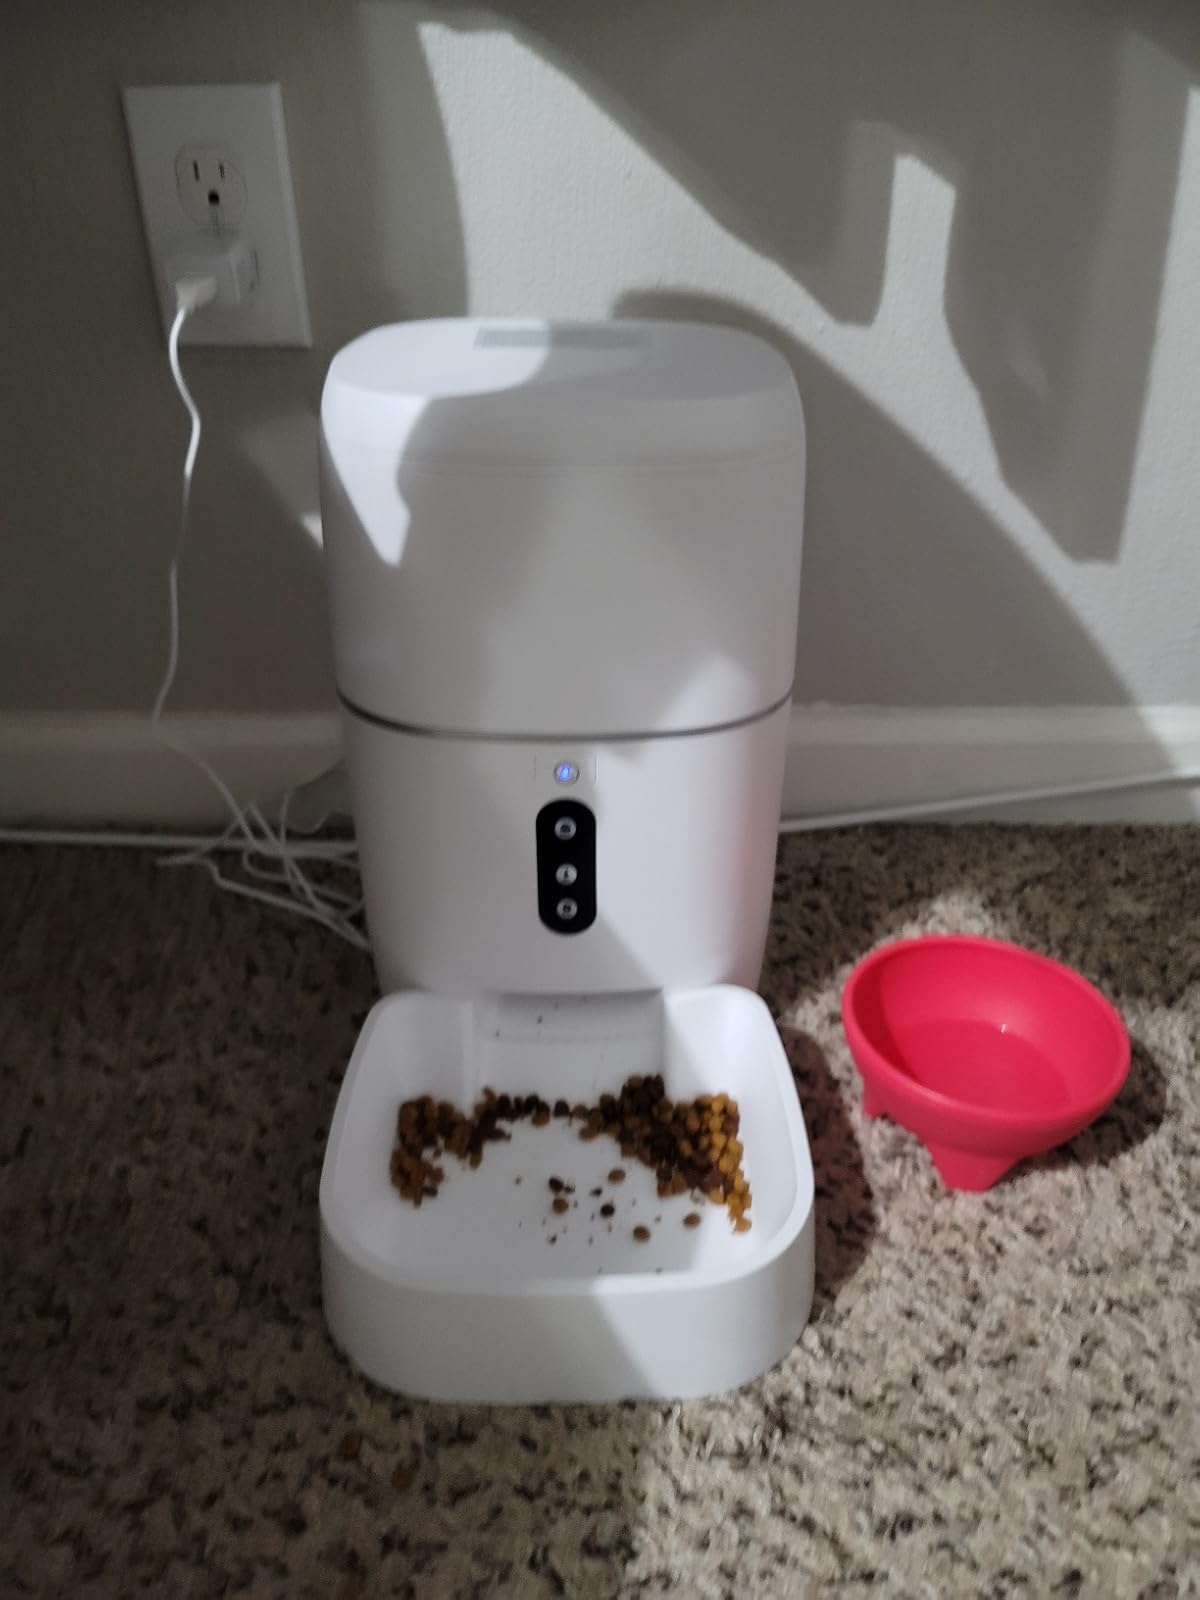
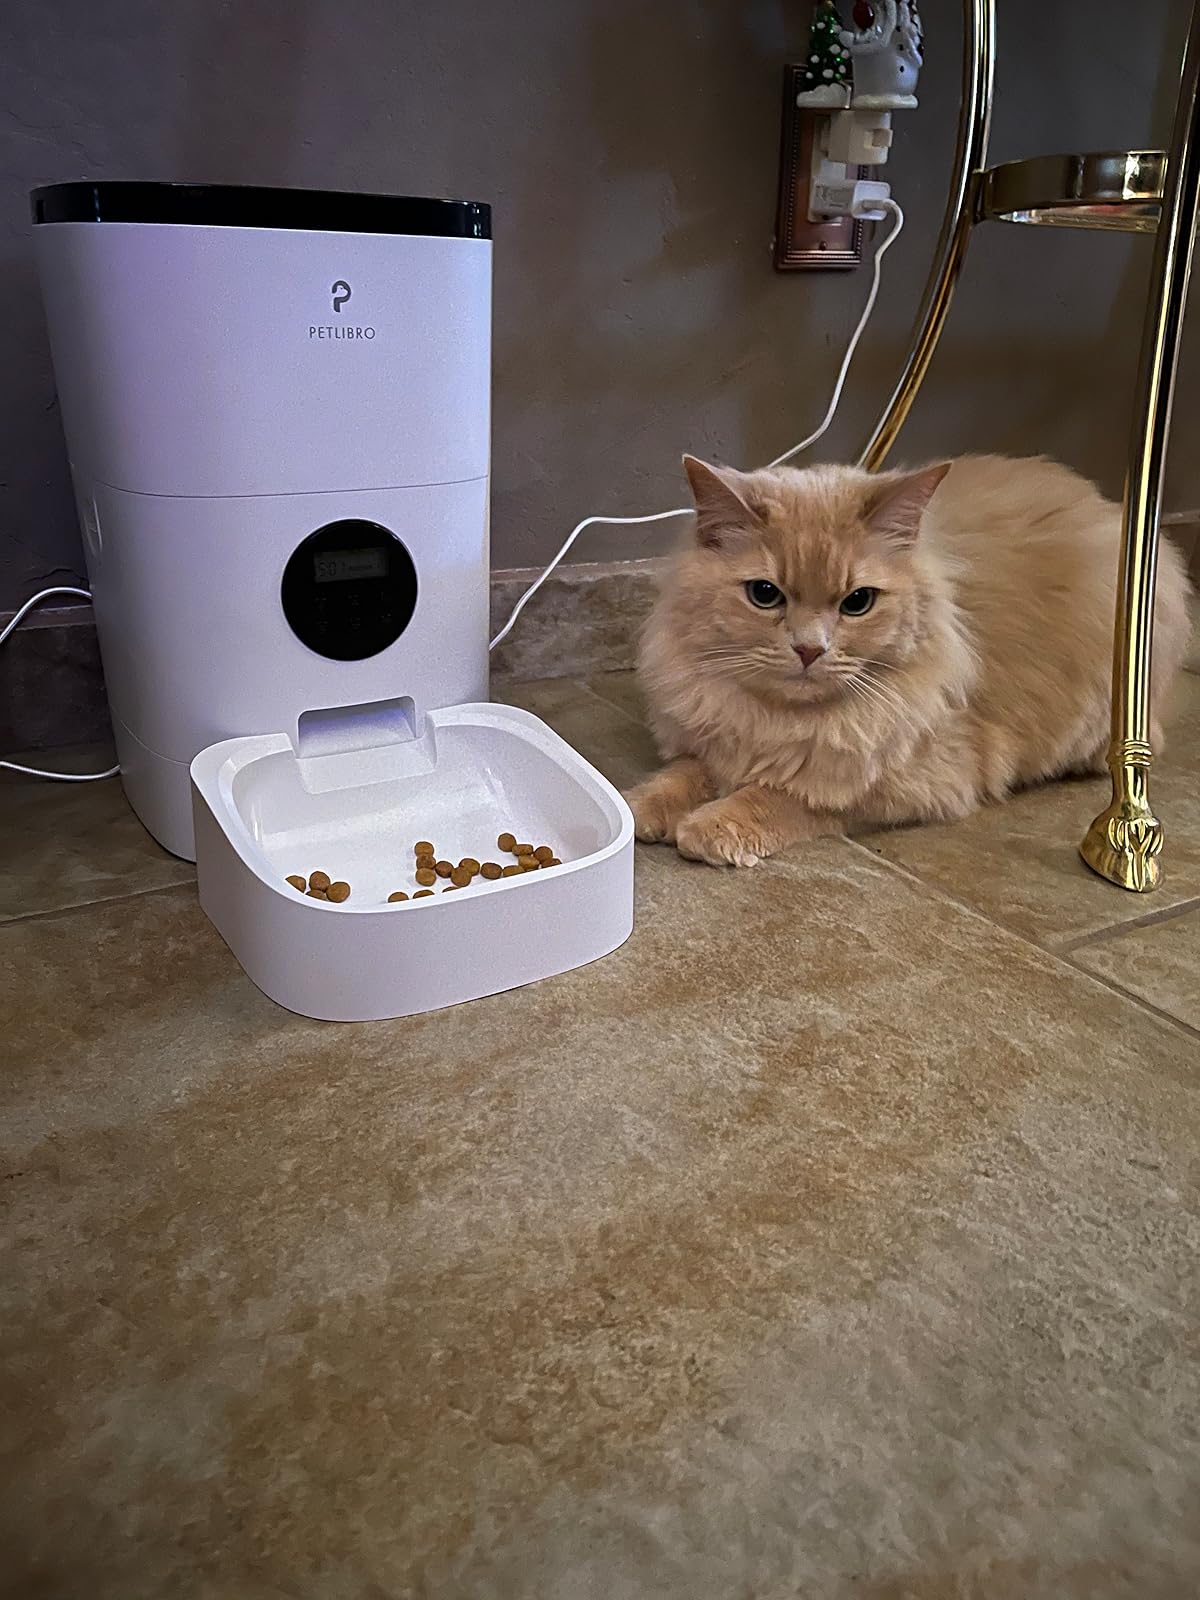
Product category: items_feeder
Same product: no